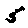
Label: 5